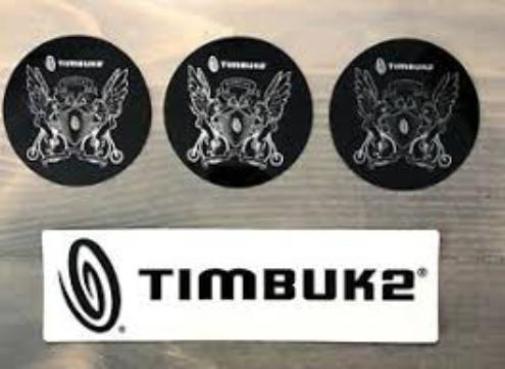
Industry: Clothes